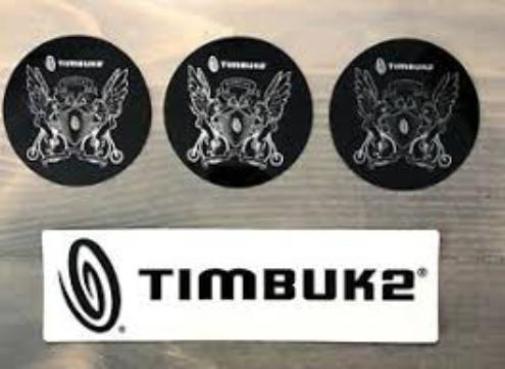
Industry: Clothes